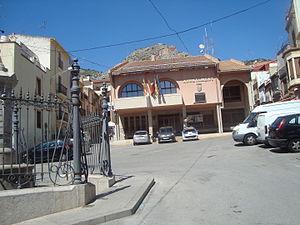
Borriol est une commune d'Espagne de la province de Castellón dans la Communauté valencienne. Elle est située dans la comarque de Plana Alta et dans la zone à prédominance linguistique valencienne.